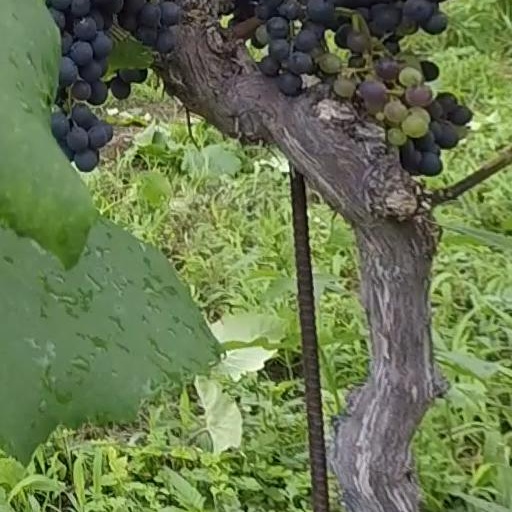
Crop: grape